Fort Bridger

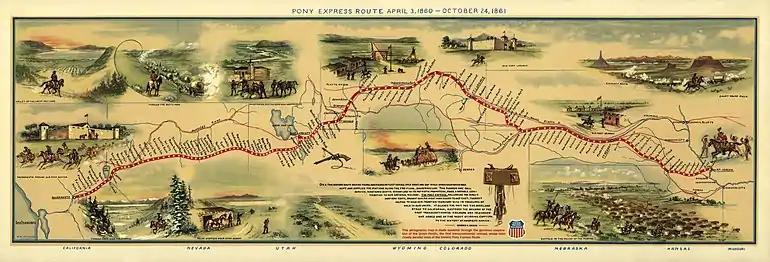

On November 18, 1857, Bridger leased his surveyed land to the United States, though payment was withheld until Bridger could establish title. Colonel Albert Sidney Johnston was to use the land for his army during the Utah War. Relations had deteriorated between Mormon leaders in Utah Territory and federal authorities in Washington, D.C. President James Buchanan ordered the United States Army to install a new governor, Alfred Cumming to replace Brigham Young. As the army of 2,500 advanced in November 1857, the Mormons set fire to the Fort Bridger buildings. Johnston kept his supplies, with a garrison, within the stone walls which remained, while the army wintered at Camp Scott nearby. In June 1858, as the majority of Johnston's Army set off for Salt Lake City, two companies of troops remained behind. The other troops continued on and eventually established Camp Floyd south of Salt Lake City.